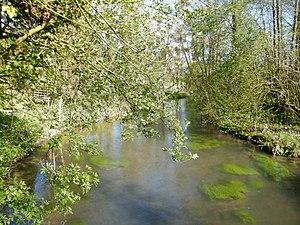
Le côté amont de la Bresle.
Neslette est une commune française située dans le département de la Somme, en région Hauts-de-France.